Tribhuvan of Nepal

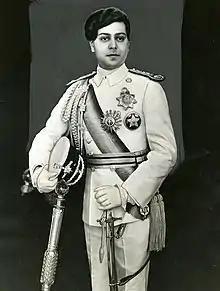
King Tribhuvan in 1937

In November 1950, King Tribhuvan took refuge at the Indian Embassy. He was accompanied by his son Mahendra and the eldest grandson Birendra, among others. The then prime minister, Mohan Shamsher Jang Bahadur Rana became furious and responded to Tribhuvan's move by calling an emergency meeting of the cabinet on 7 November 1950 at Singha Durbar. In that meeting he announced Gyanendra Bir Bikram Shah, the four-year-old grandson of Tribhuvan, as the new King of Nepal. On 10 November, two Indian planes landed at Gauchar Airport (now called Tribhuvan International Airport) and the royal family fled to New Delhi excluding the infant King, Gyanendra. Tribhuvan was formally welcomed by Indian prime minister Jawahar Lal Nehru and other high officials.